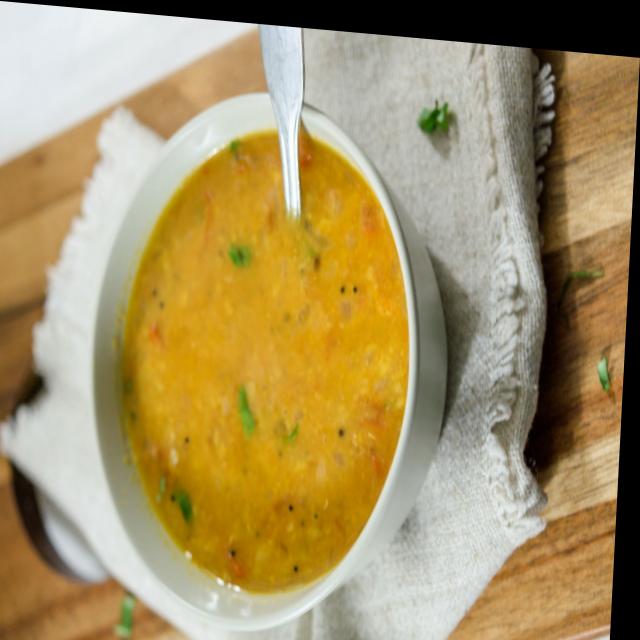
Dish: dal_makhani